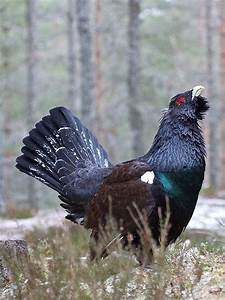
Label: chicken